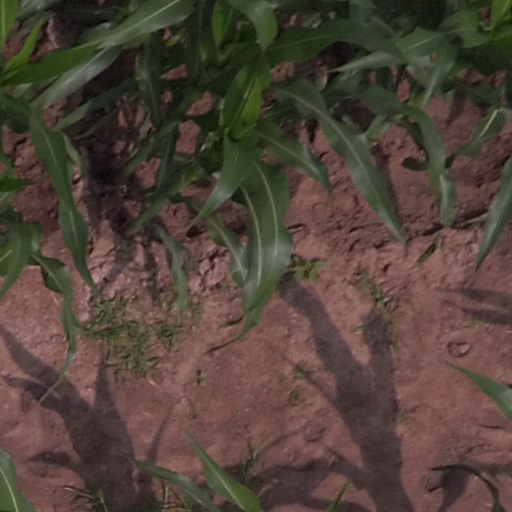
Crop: maize; corn